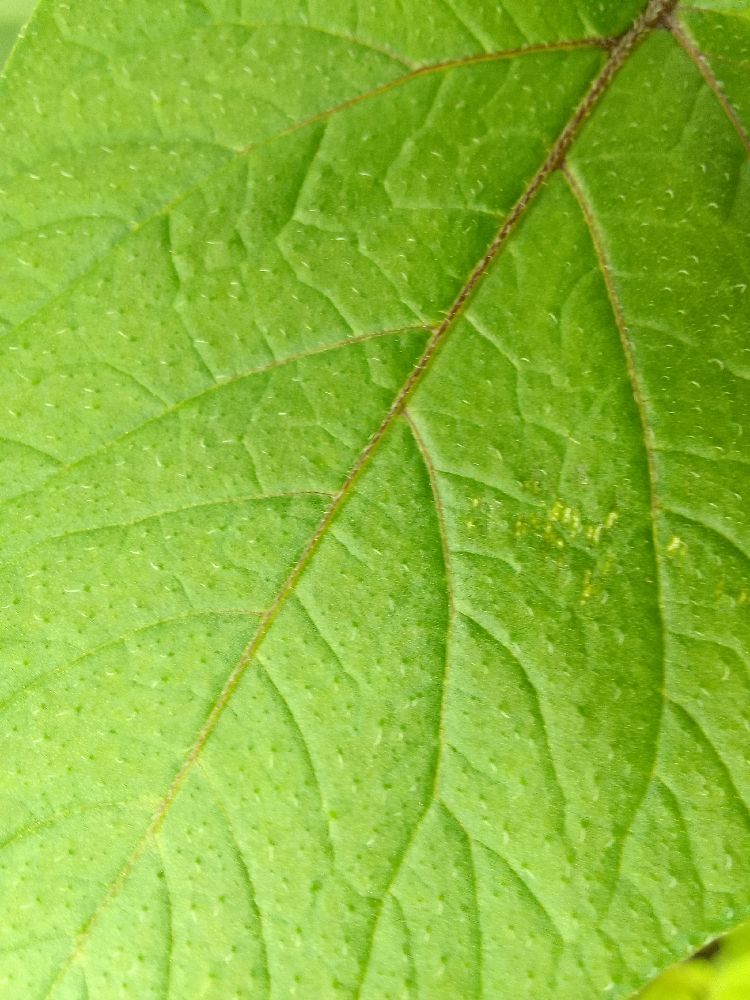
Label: Healthy